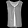
Label: Shirt